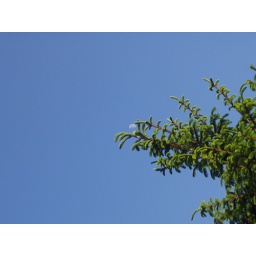
I was relaxing in the garden, the sky was clear blue and the moon was just behind the fir tree, as you can see.